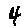
Label: 4